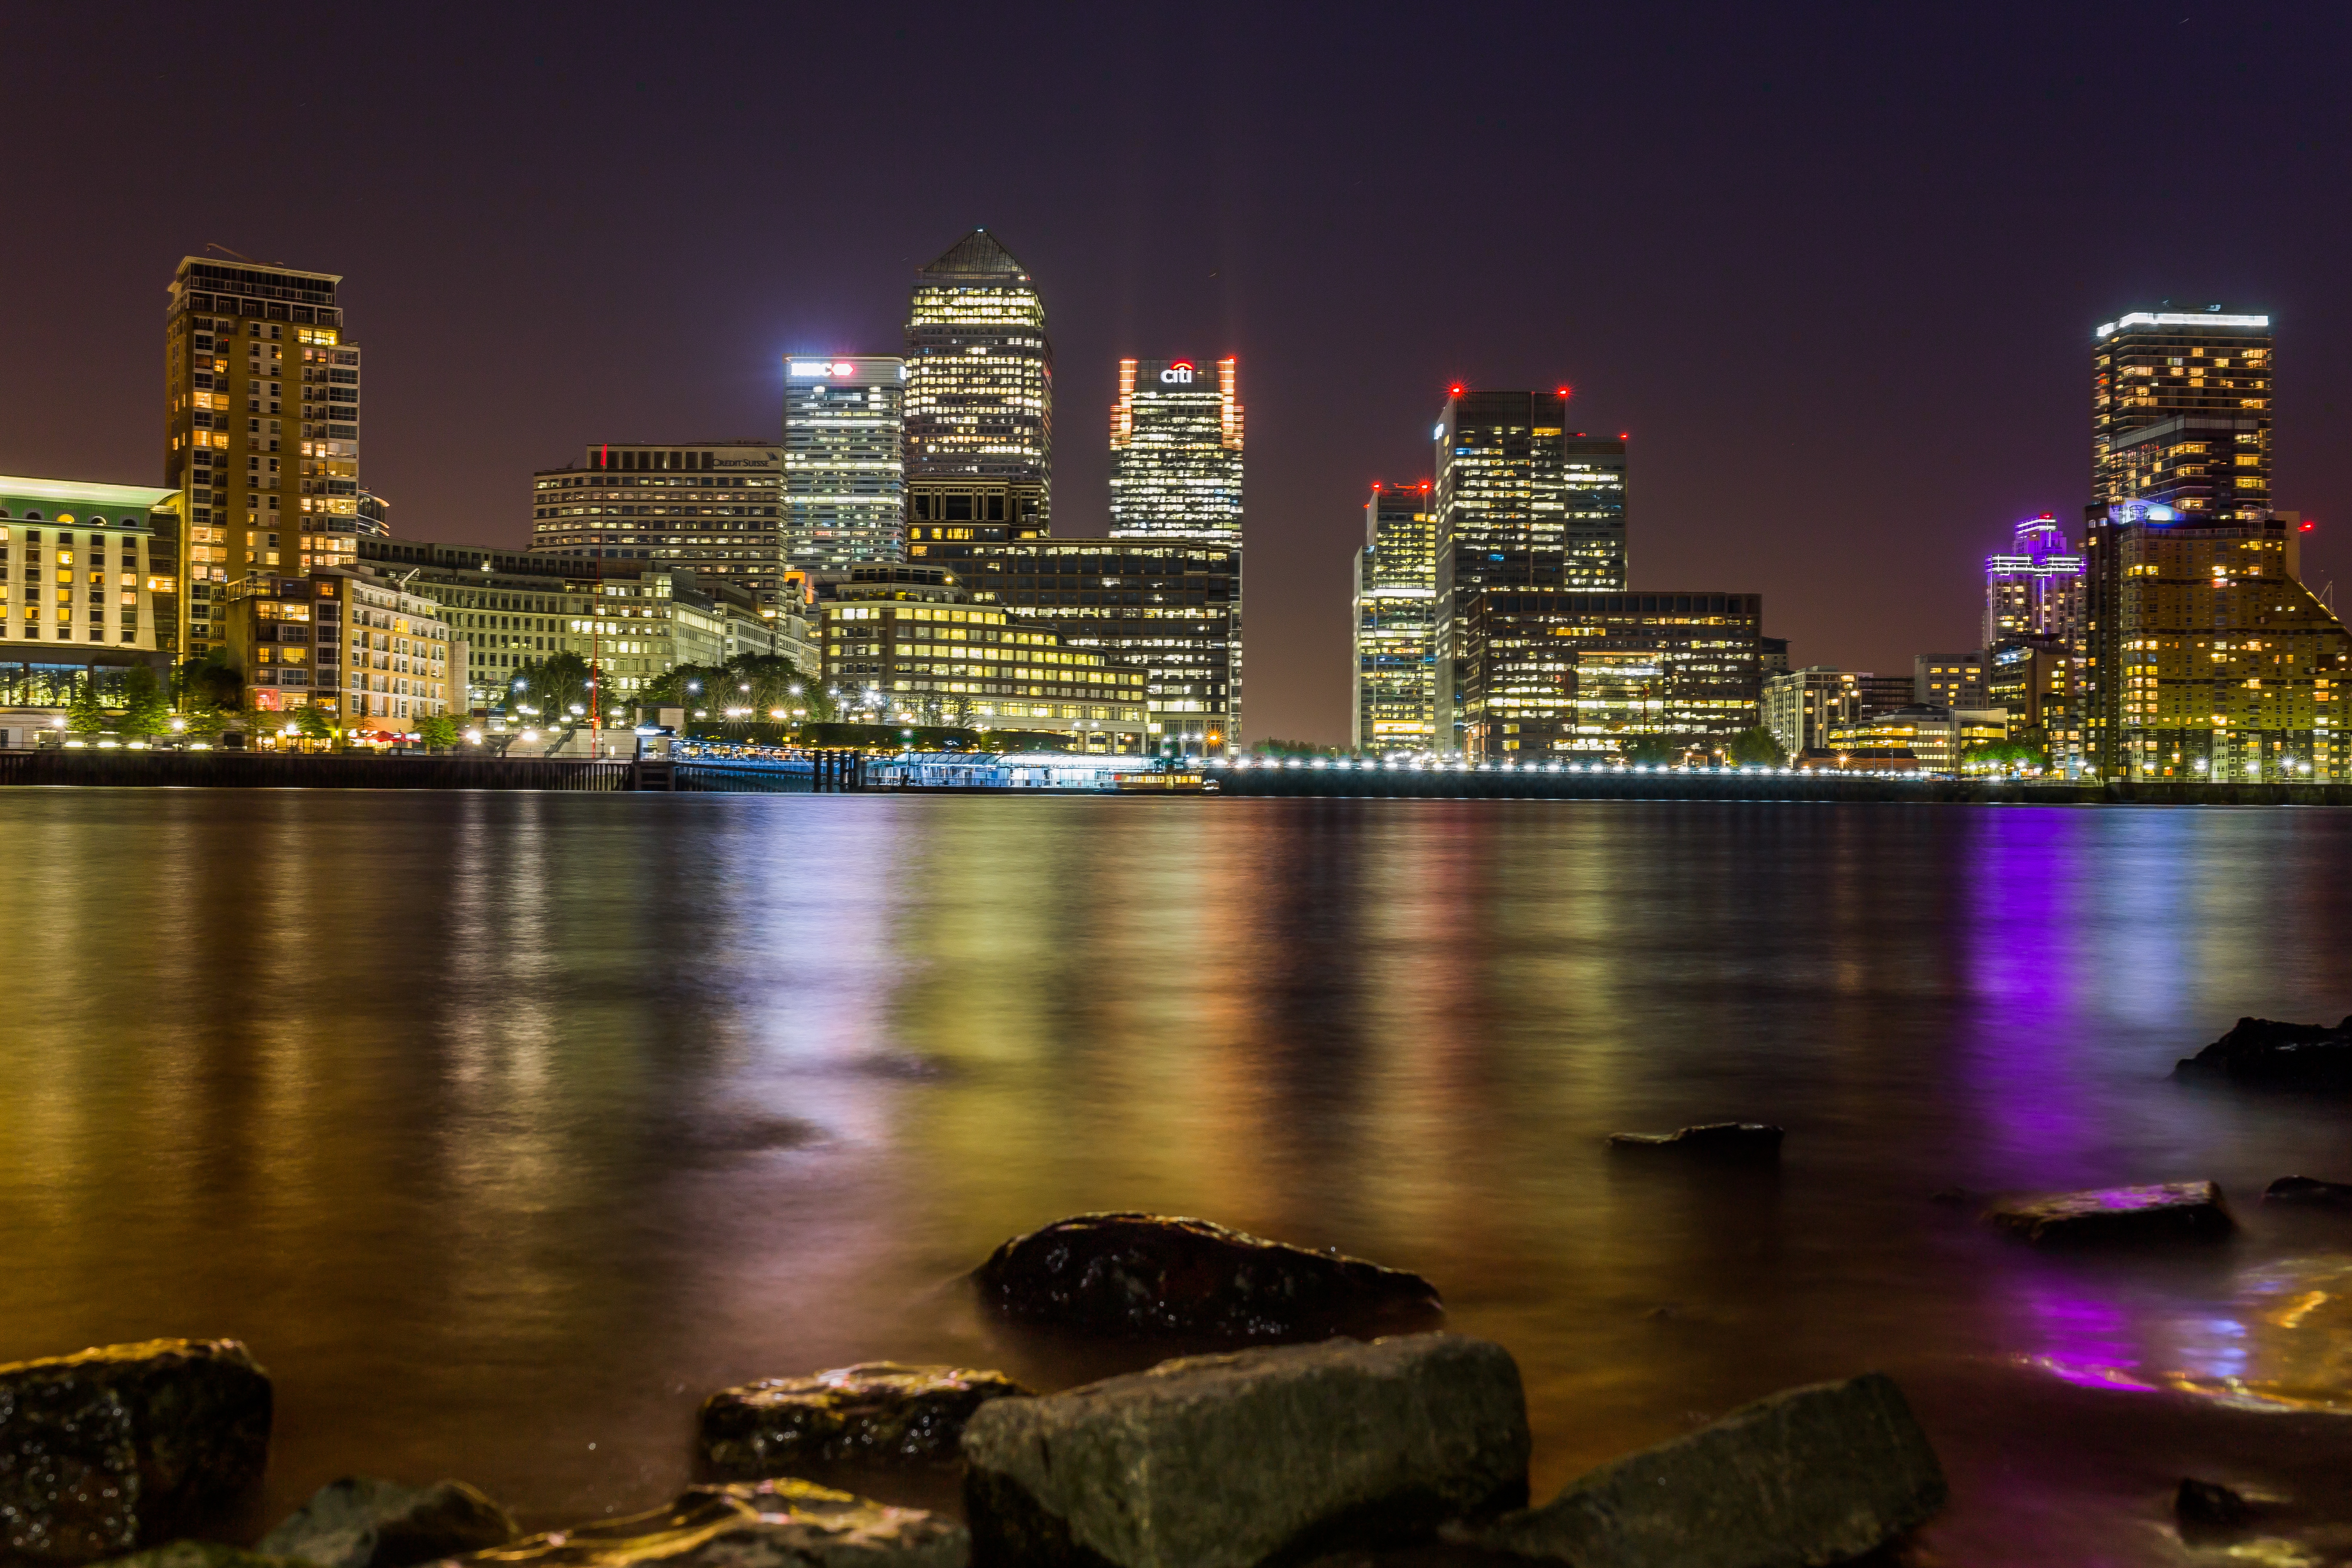
cityscape, city, metropolitan area, skyline, metropolis, night, urban area, landmark, human settlement, tower block, skyscraper, sky, reflection, downtown, river, architecture, lighting, water, building, condominium, horizon, tower, photography, evening, dusk, midnight, world